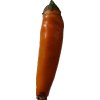
Label: pepper